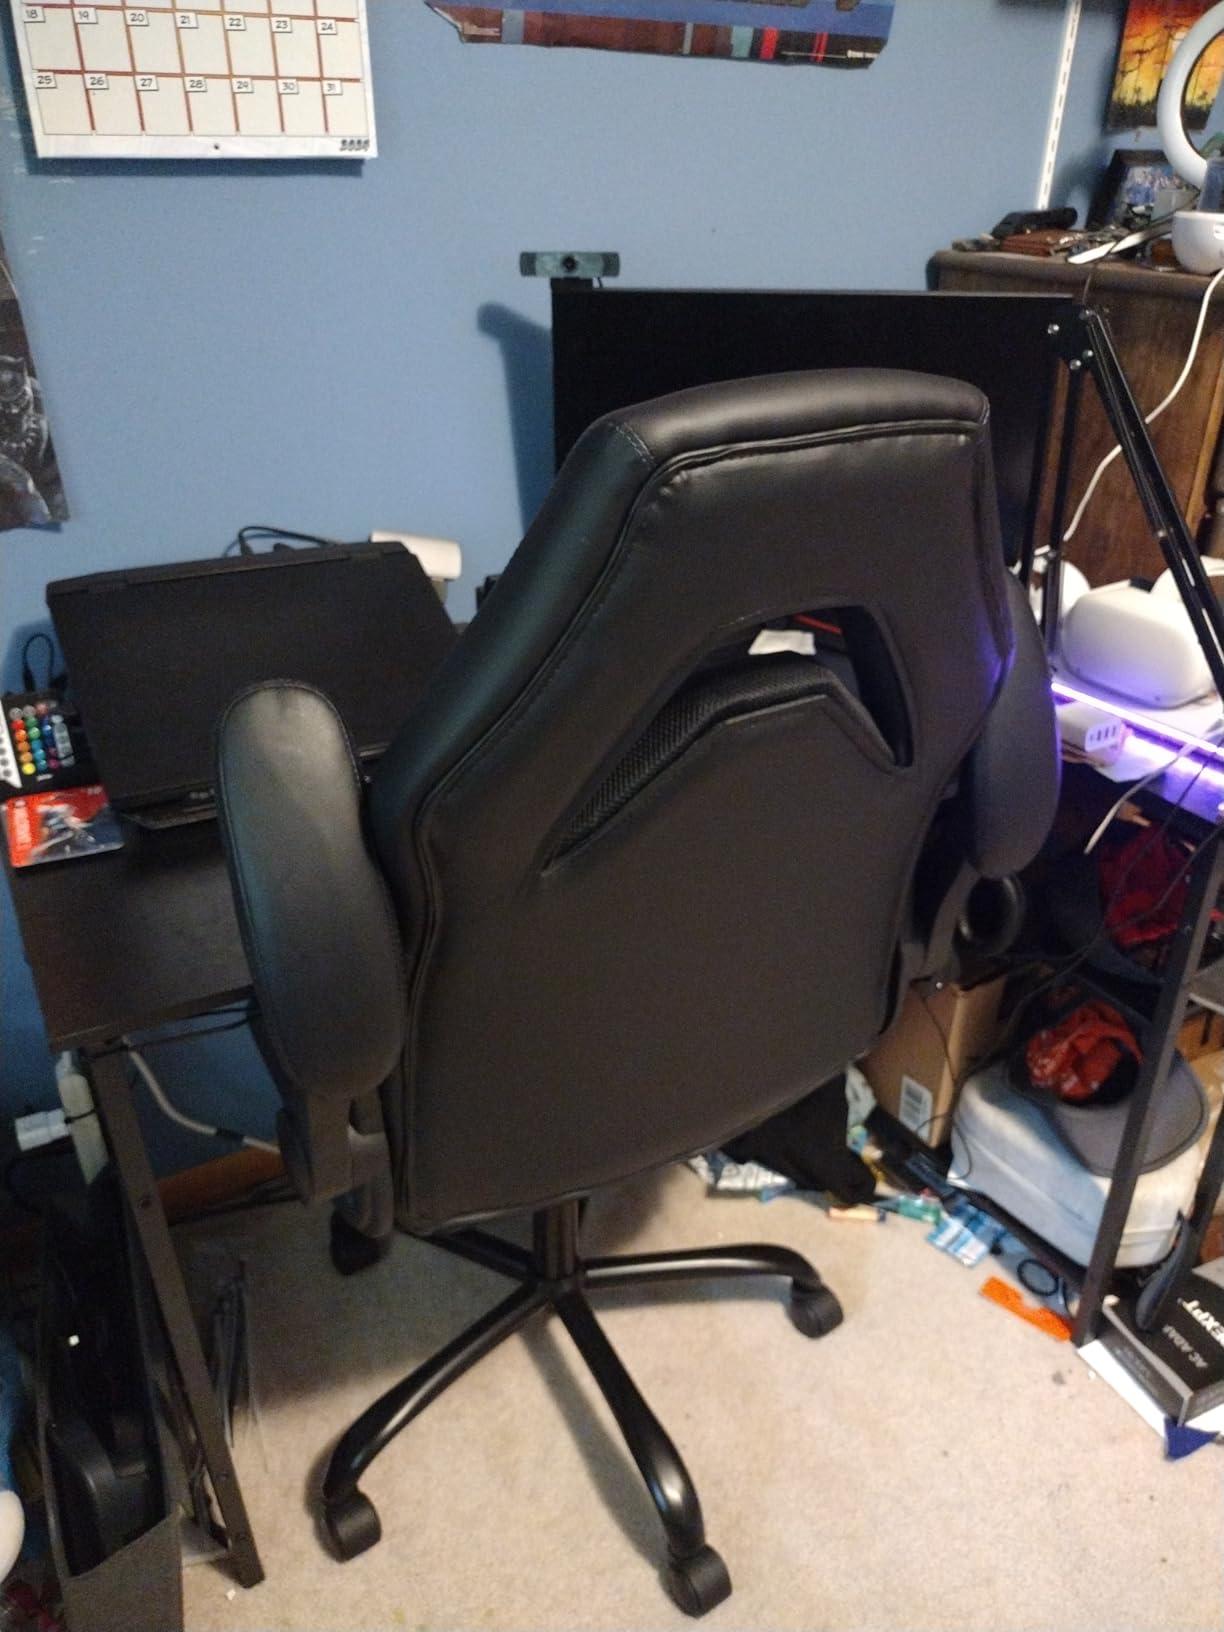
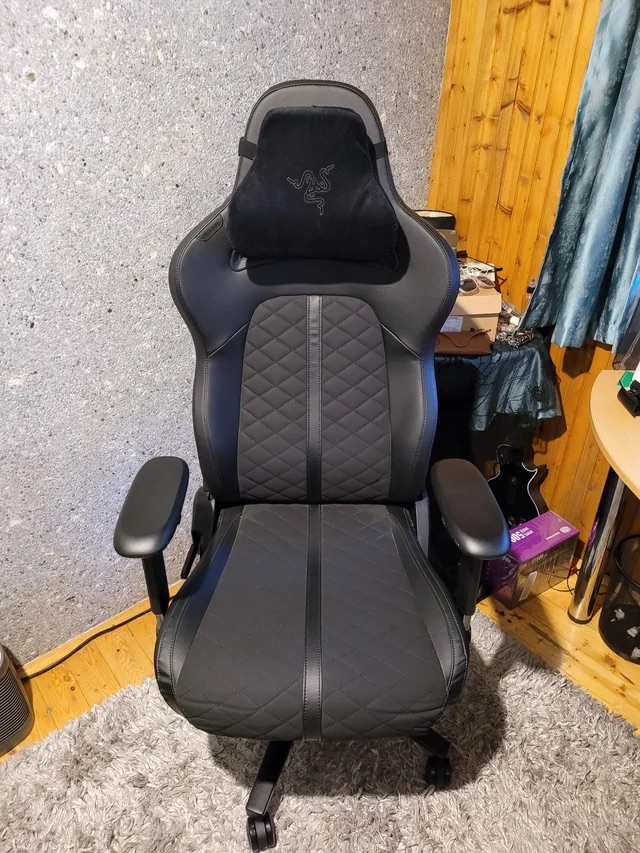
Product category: items_chair
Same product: no